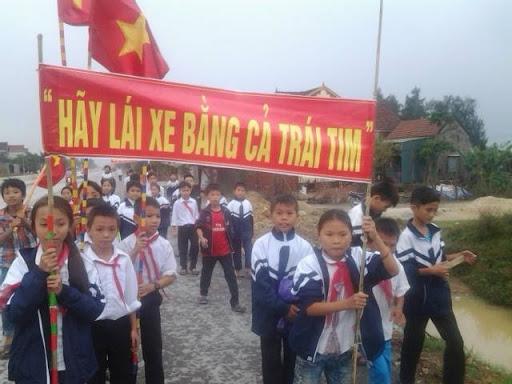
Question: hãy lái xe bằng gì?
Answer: hãy lái xe bằng cả trái tim